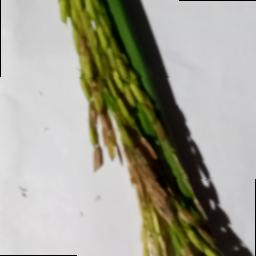
Label: Rice___Neck_Blast